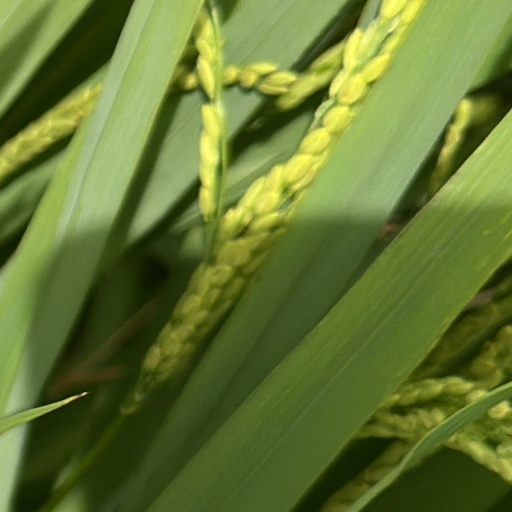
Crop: rice